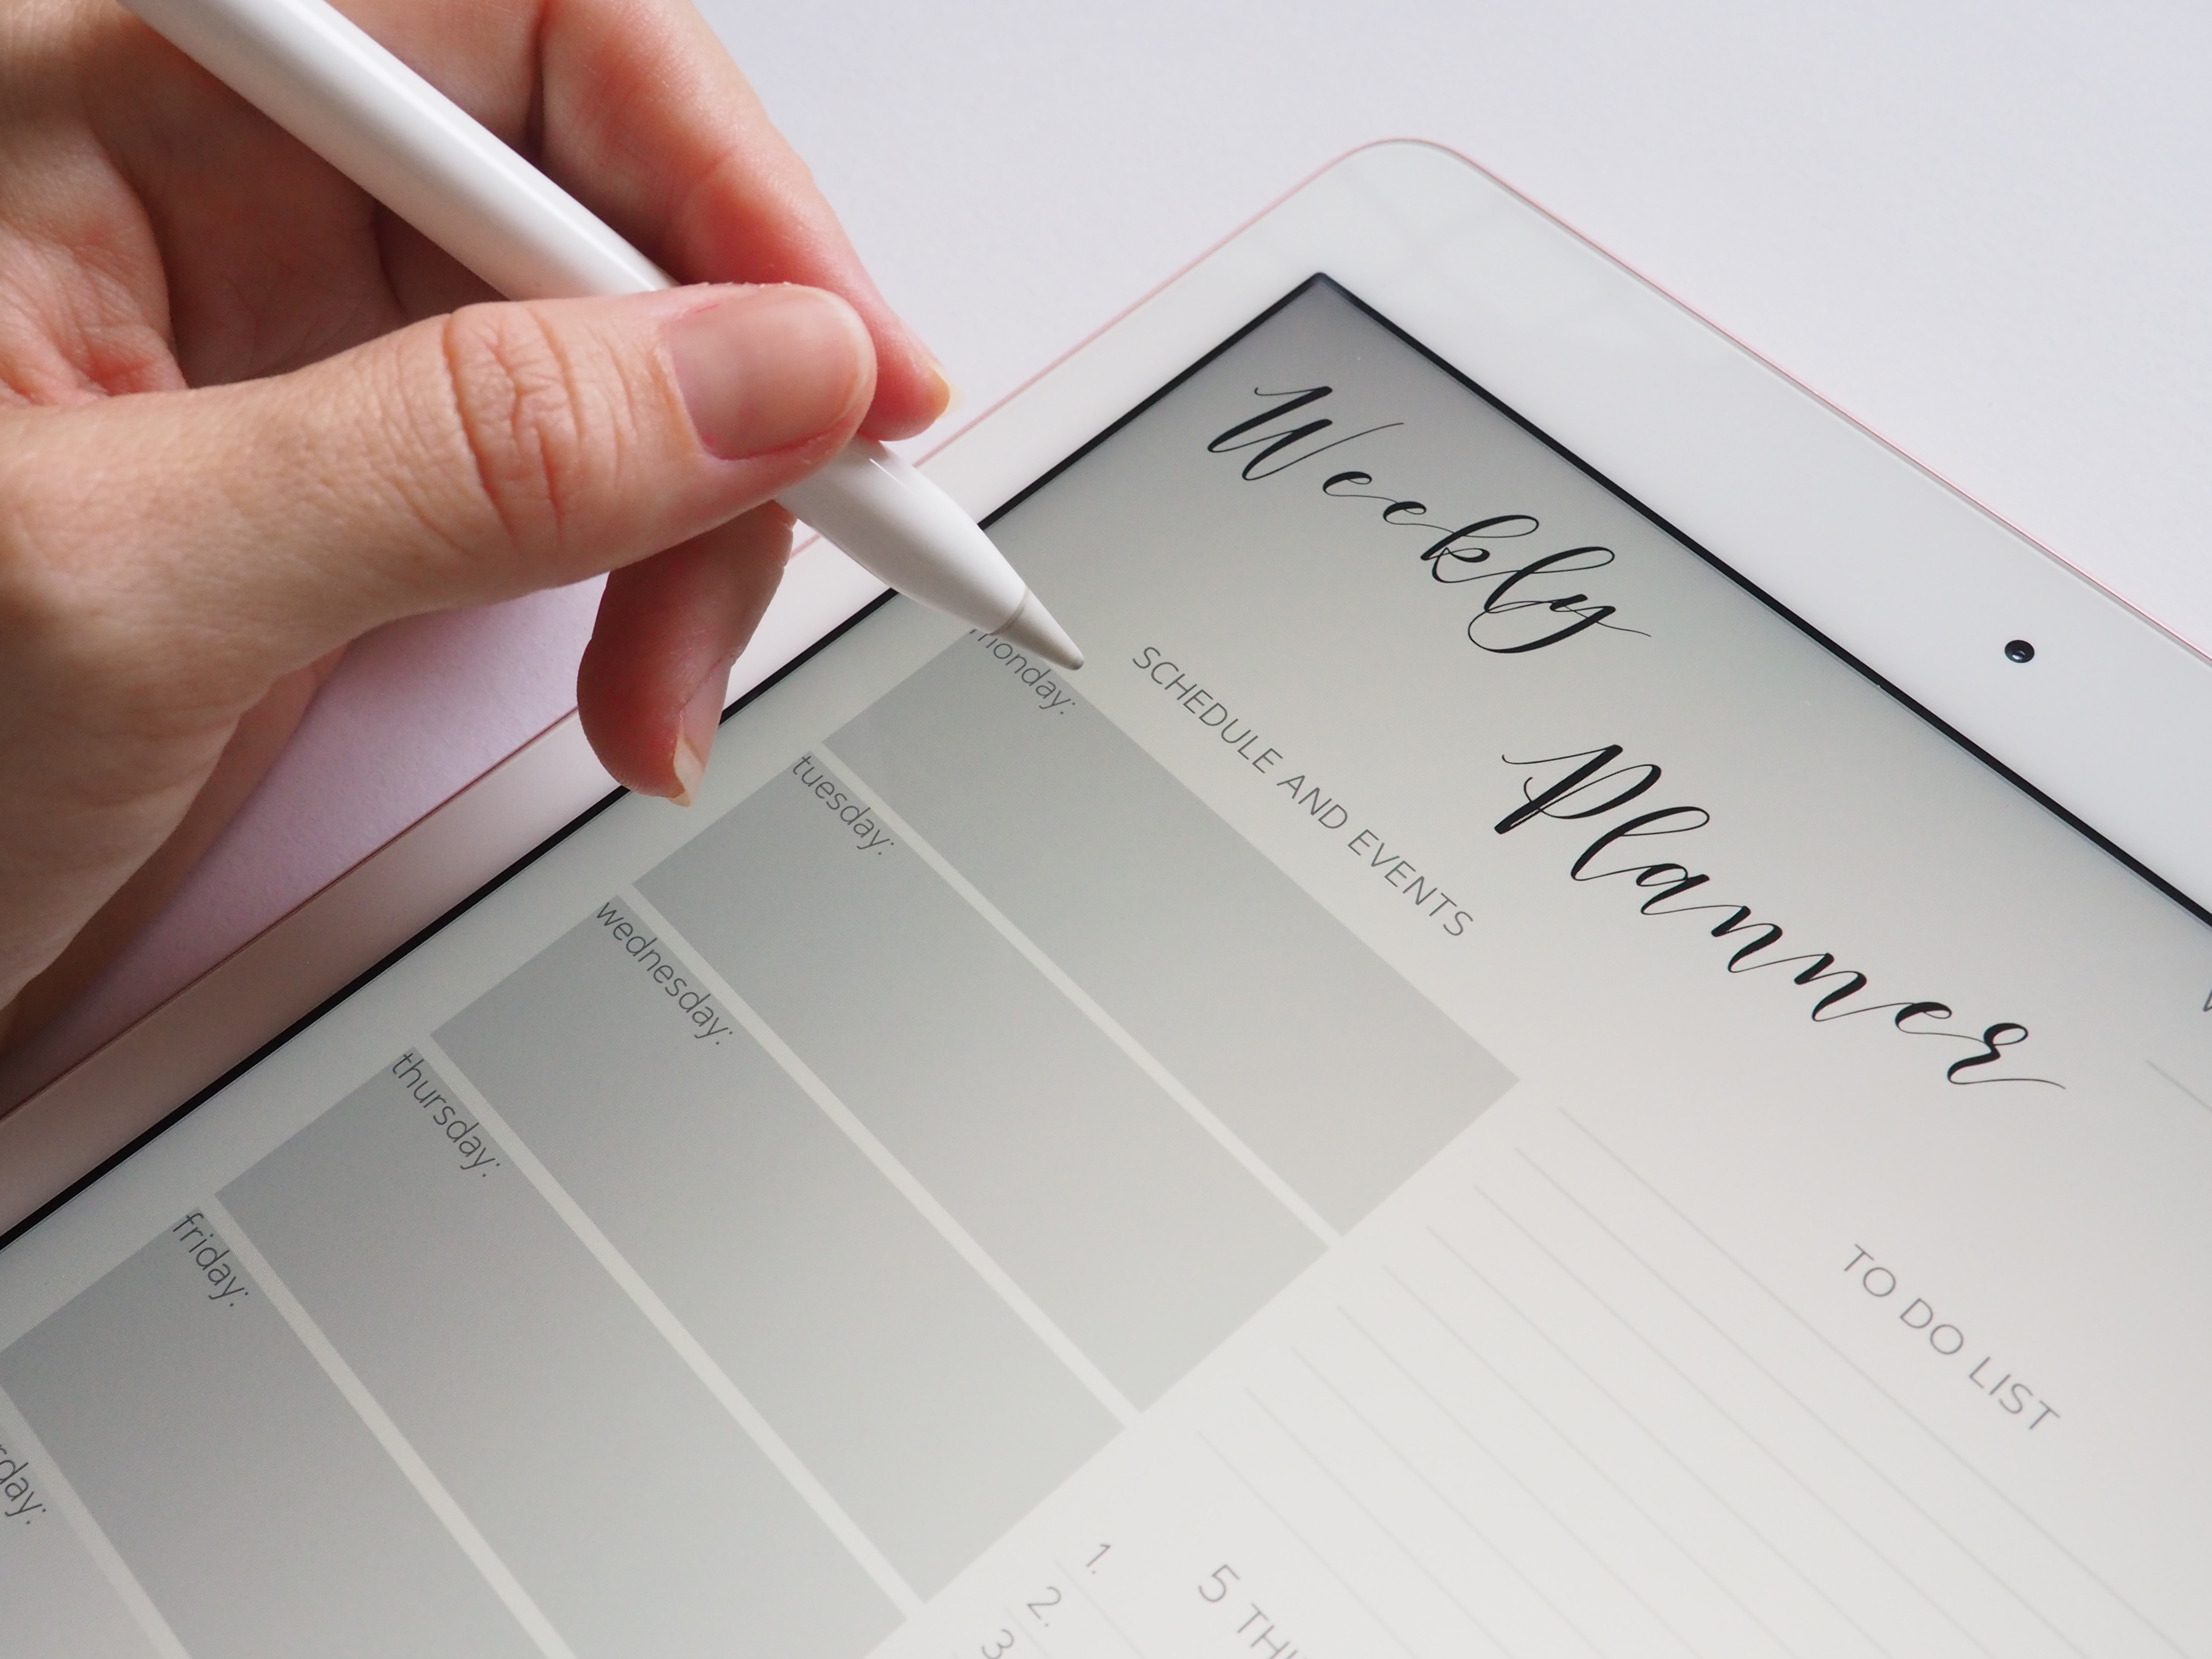
text, handwriting, font, writing, calligraphy, Material property, hand, technology, paper, electronic device, writing instrument accessory, pen, stylus